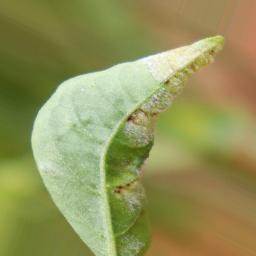
Label: powdery mildew